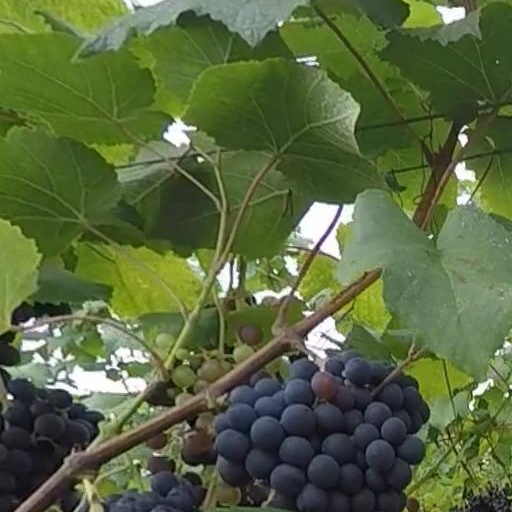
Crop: grape